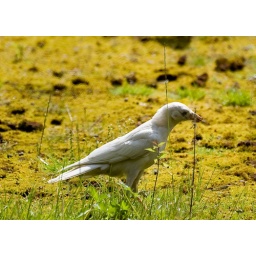
white jackdaw in field at chester zoo, no not a display bird